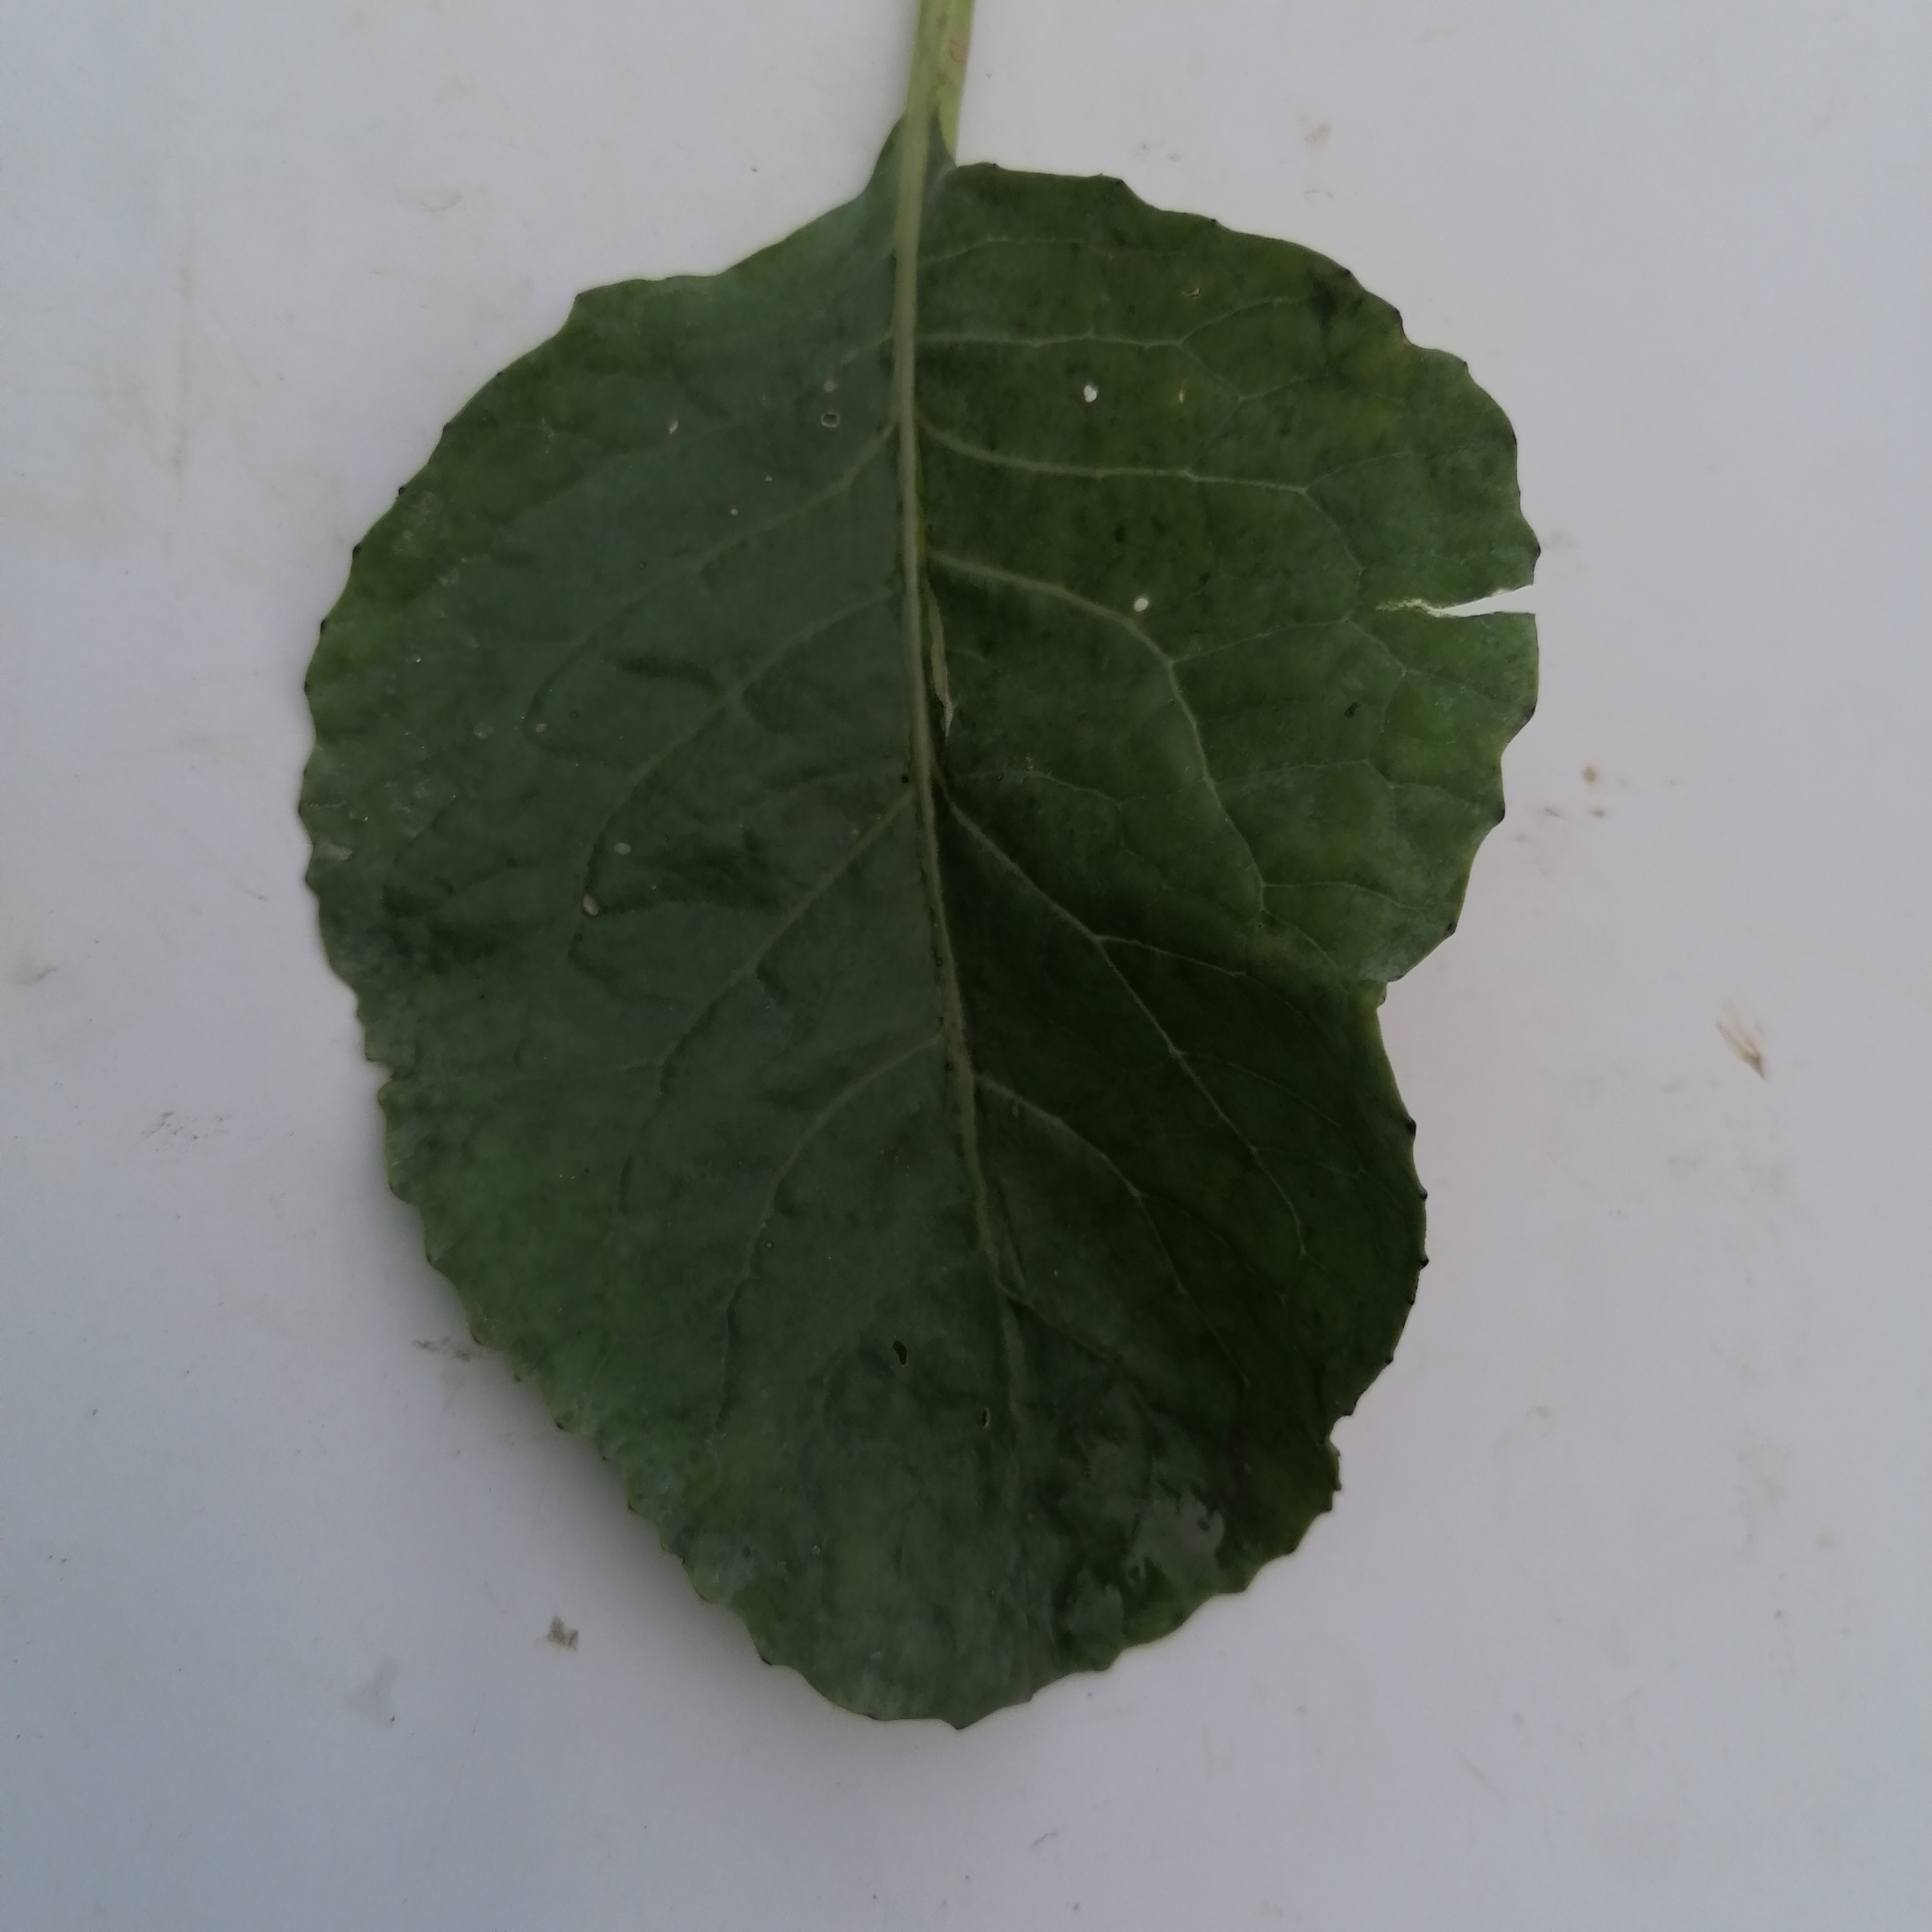
Label: Healthy